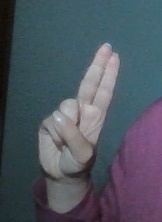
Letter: taa